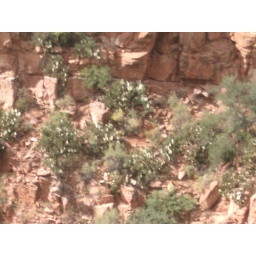
Close up rock picture with the shrubs growing wild. View from the train ride in the canyon